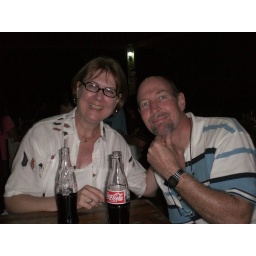
mom in my 70's glasses - you rock that look, ma!